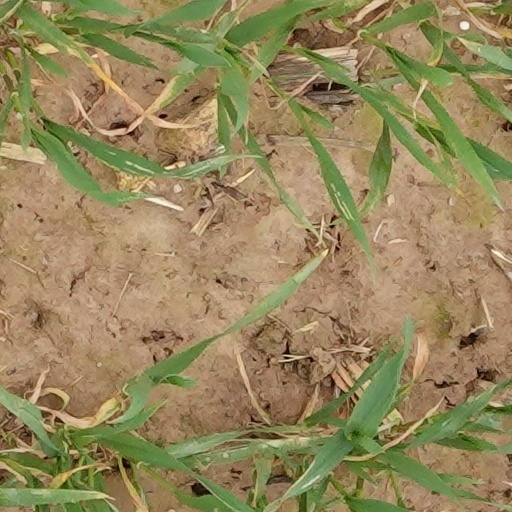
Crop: wheat